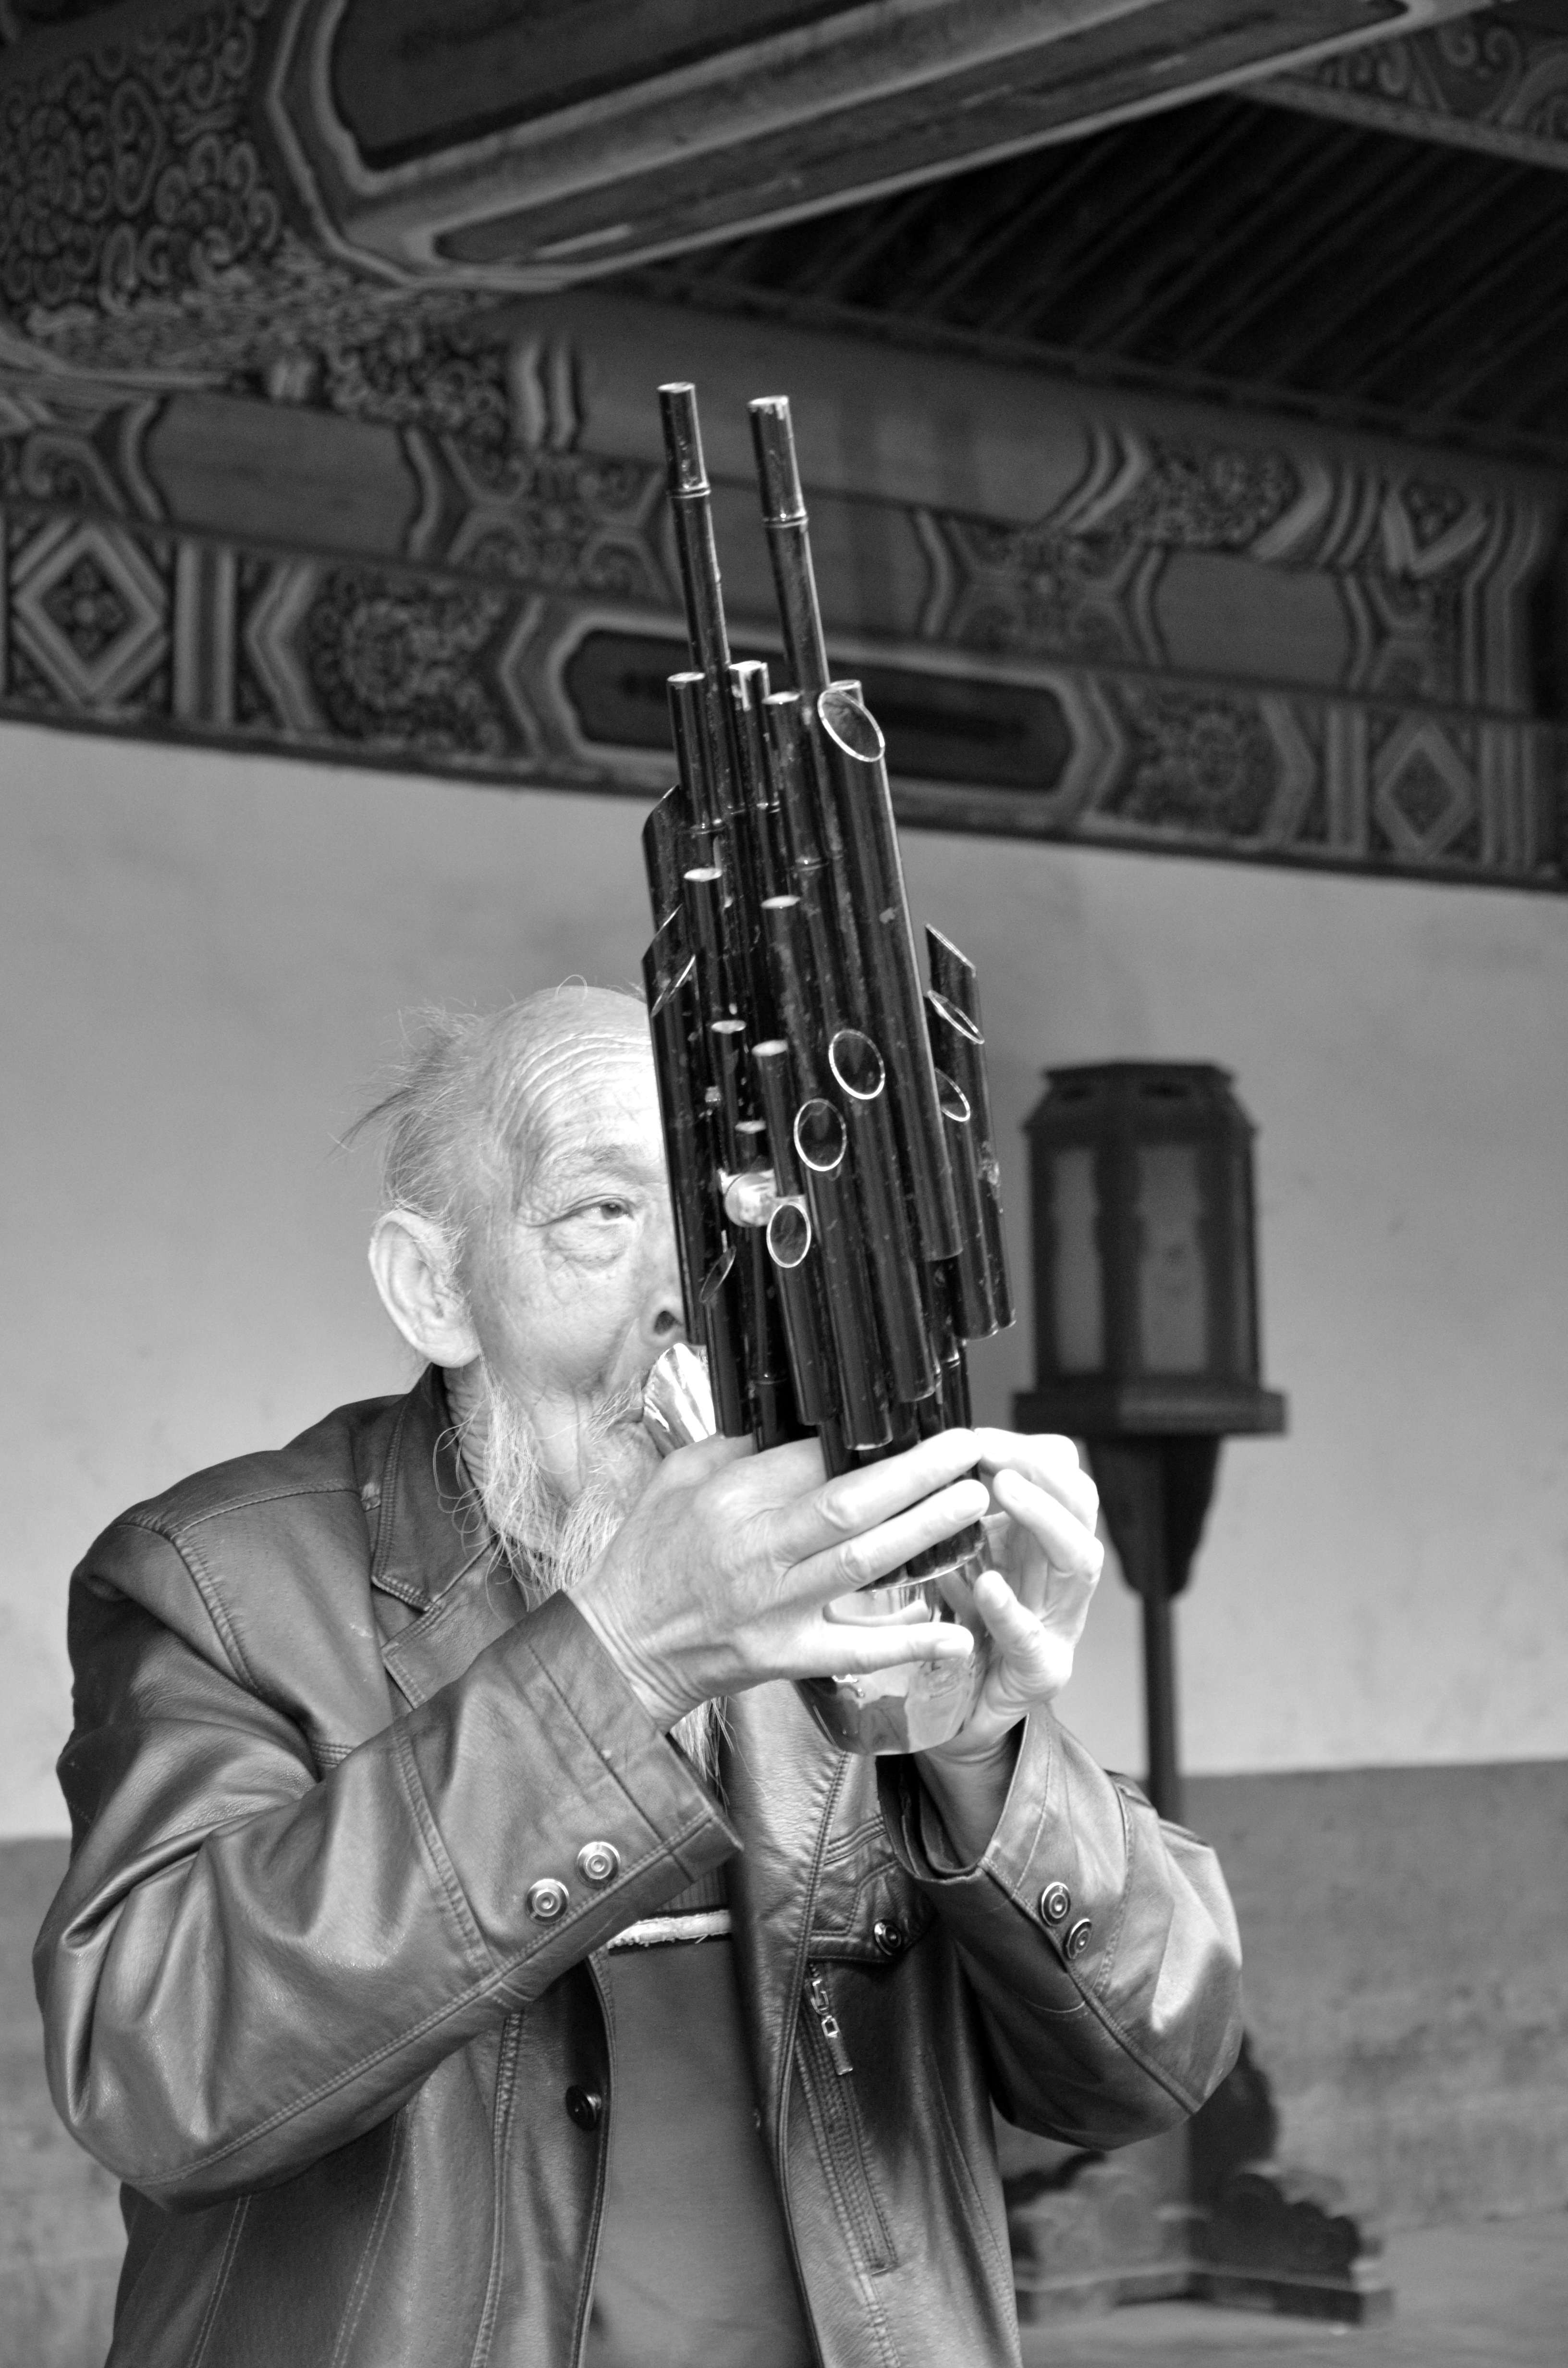
man, person, music, black and white, old, park, think, human, rest, monochrome, old man, musical instrument, bassist, grandpa, culture, fold, guitarist, character, trumpet, china, seniors, monochrome photography, string instrument, externally